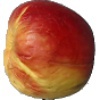
Label: Apple Red Yellow 1